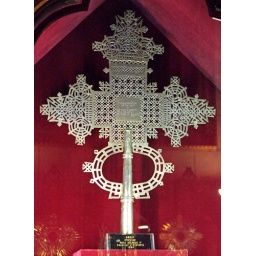
A silver cross presented to the cathedral as a gift by Ethiopian emperor Haile Selassie to commemorate his 1954 visit.